Jaunpur, Uttar Pradesh

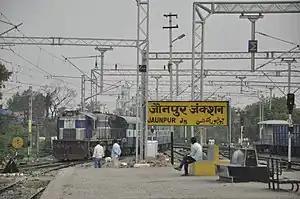
Jaunpur Junction

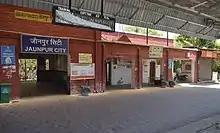
Jaunpur City

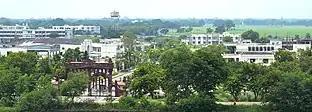
Aerial View of Main Campus of VBSPU

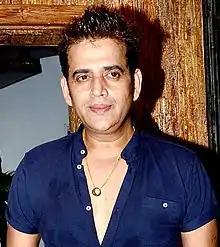
Ravi Kishan, a Bhojpuri film actor and Member of Parliament

Jaunpur has four major railway stations: Jaunpur City Railway Station(JOP) and (JNU), Shahganj Junction (SHG), Janghai Junction, Kerakat railway station (KCT).